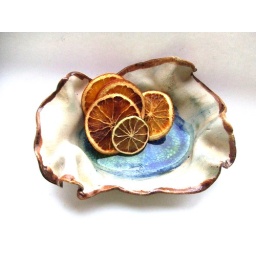
cream coloured dish with a glazed brown wavy rim and recycled blue and green glass melted in the bottom.